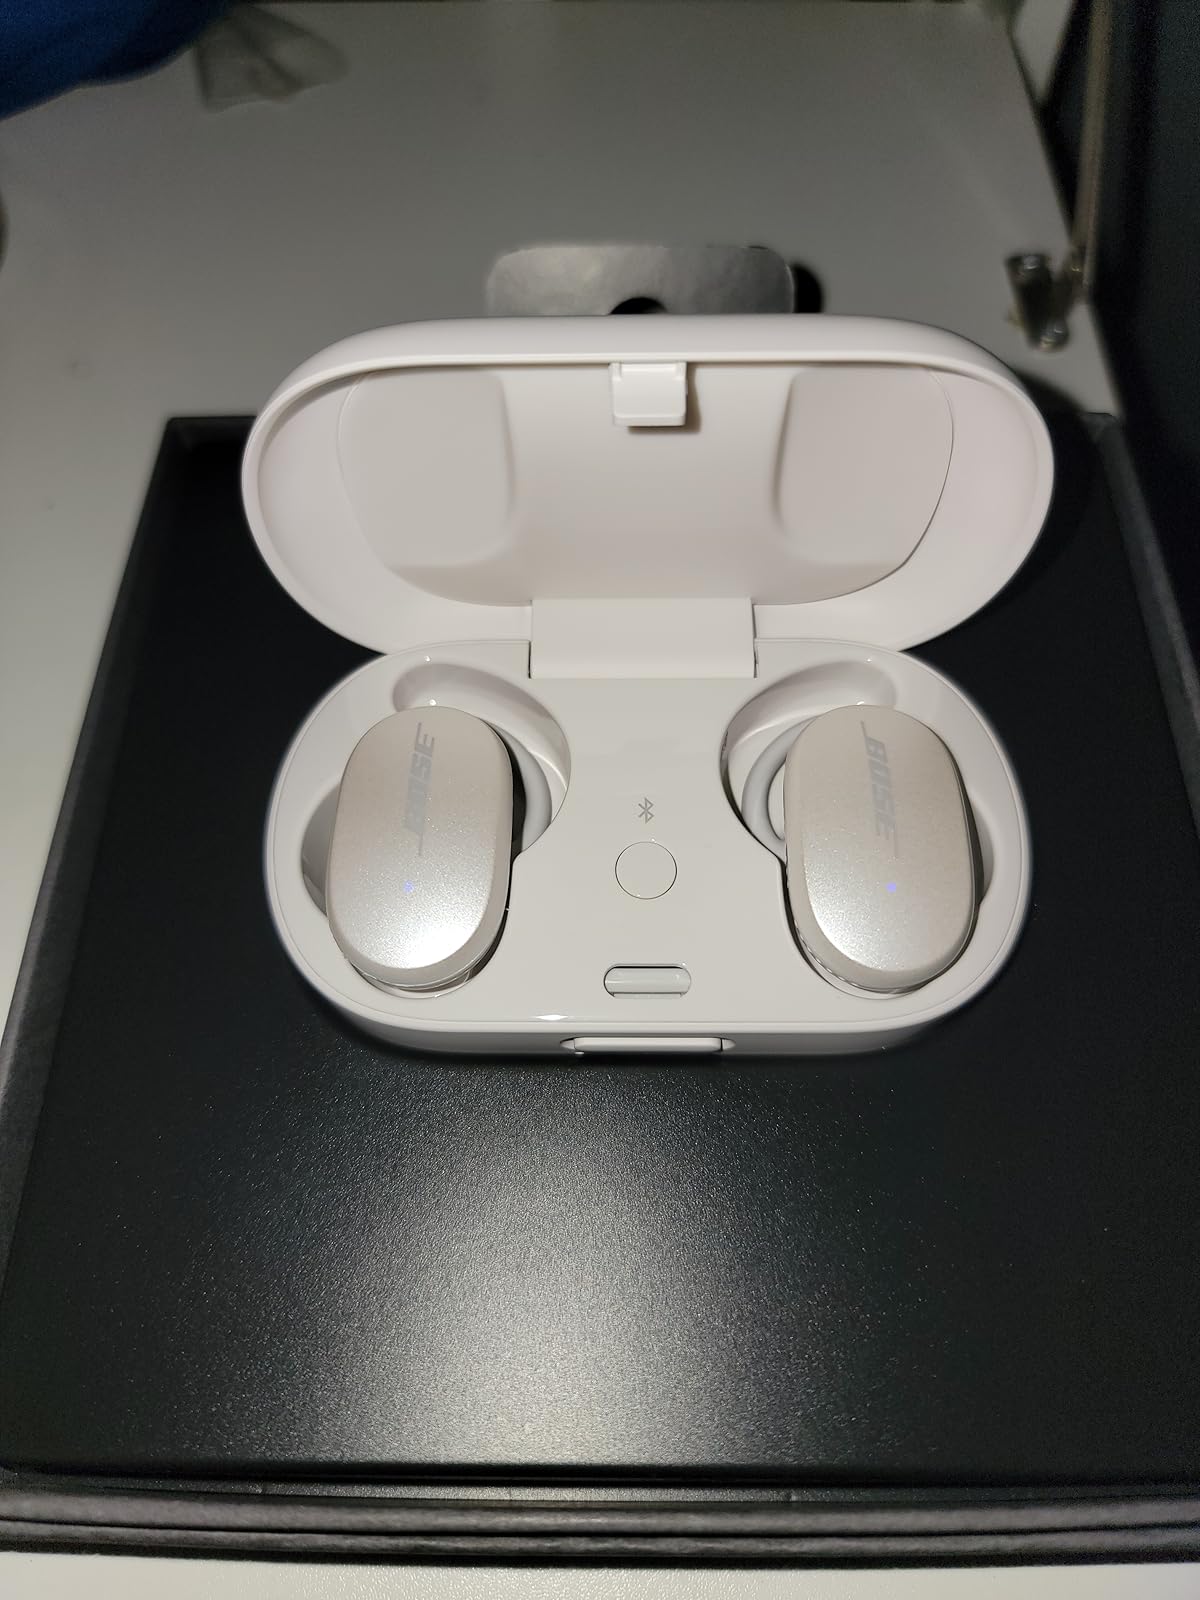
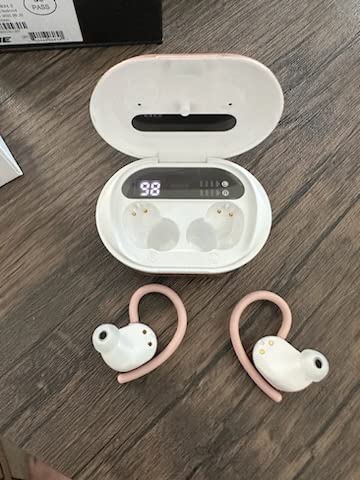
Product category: earbuds
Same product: no